Gedser

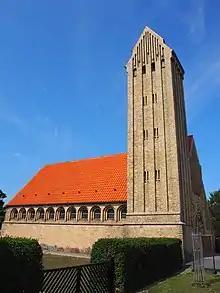
Gedser Church

Gedser Odde is the southernmost point in Denmark.